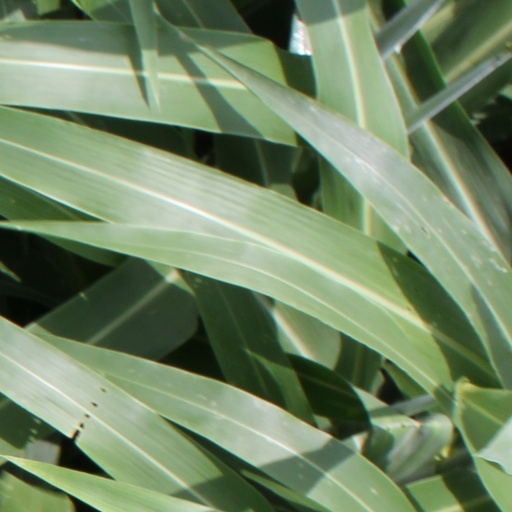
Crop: sorghum